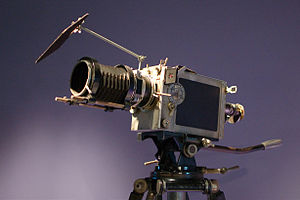
Parvo (kamera)
Parvo model L fra 1927
Parvo var et 35mm filmkamera udviklet i 1908 i Frankrig af Joseph Jules Debrie. Kameraet var relativt kompakt for sin tid, og blev drevet af et håndtag, ligesom sine forgængere. Kameraet havde en indbygget omdrejningstæller for at kameraoperatøren kunne holde den korrekte hastighed under drejning af håndtaget.